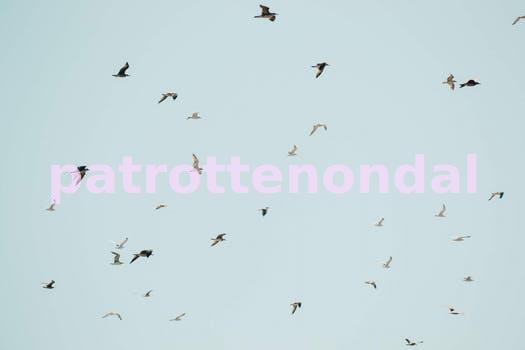
Label: Watermark